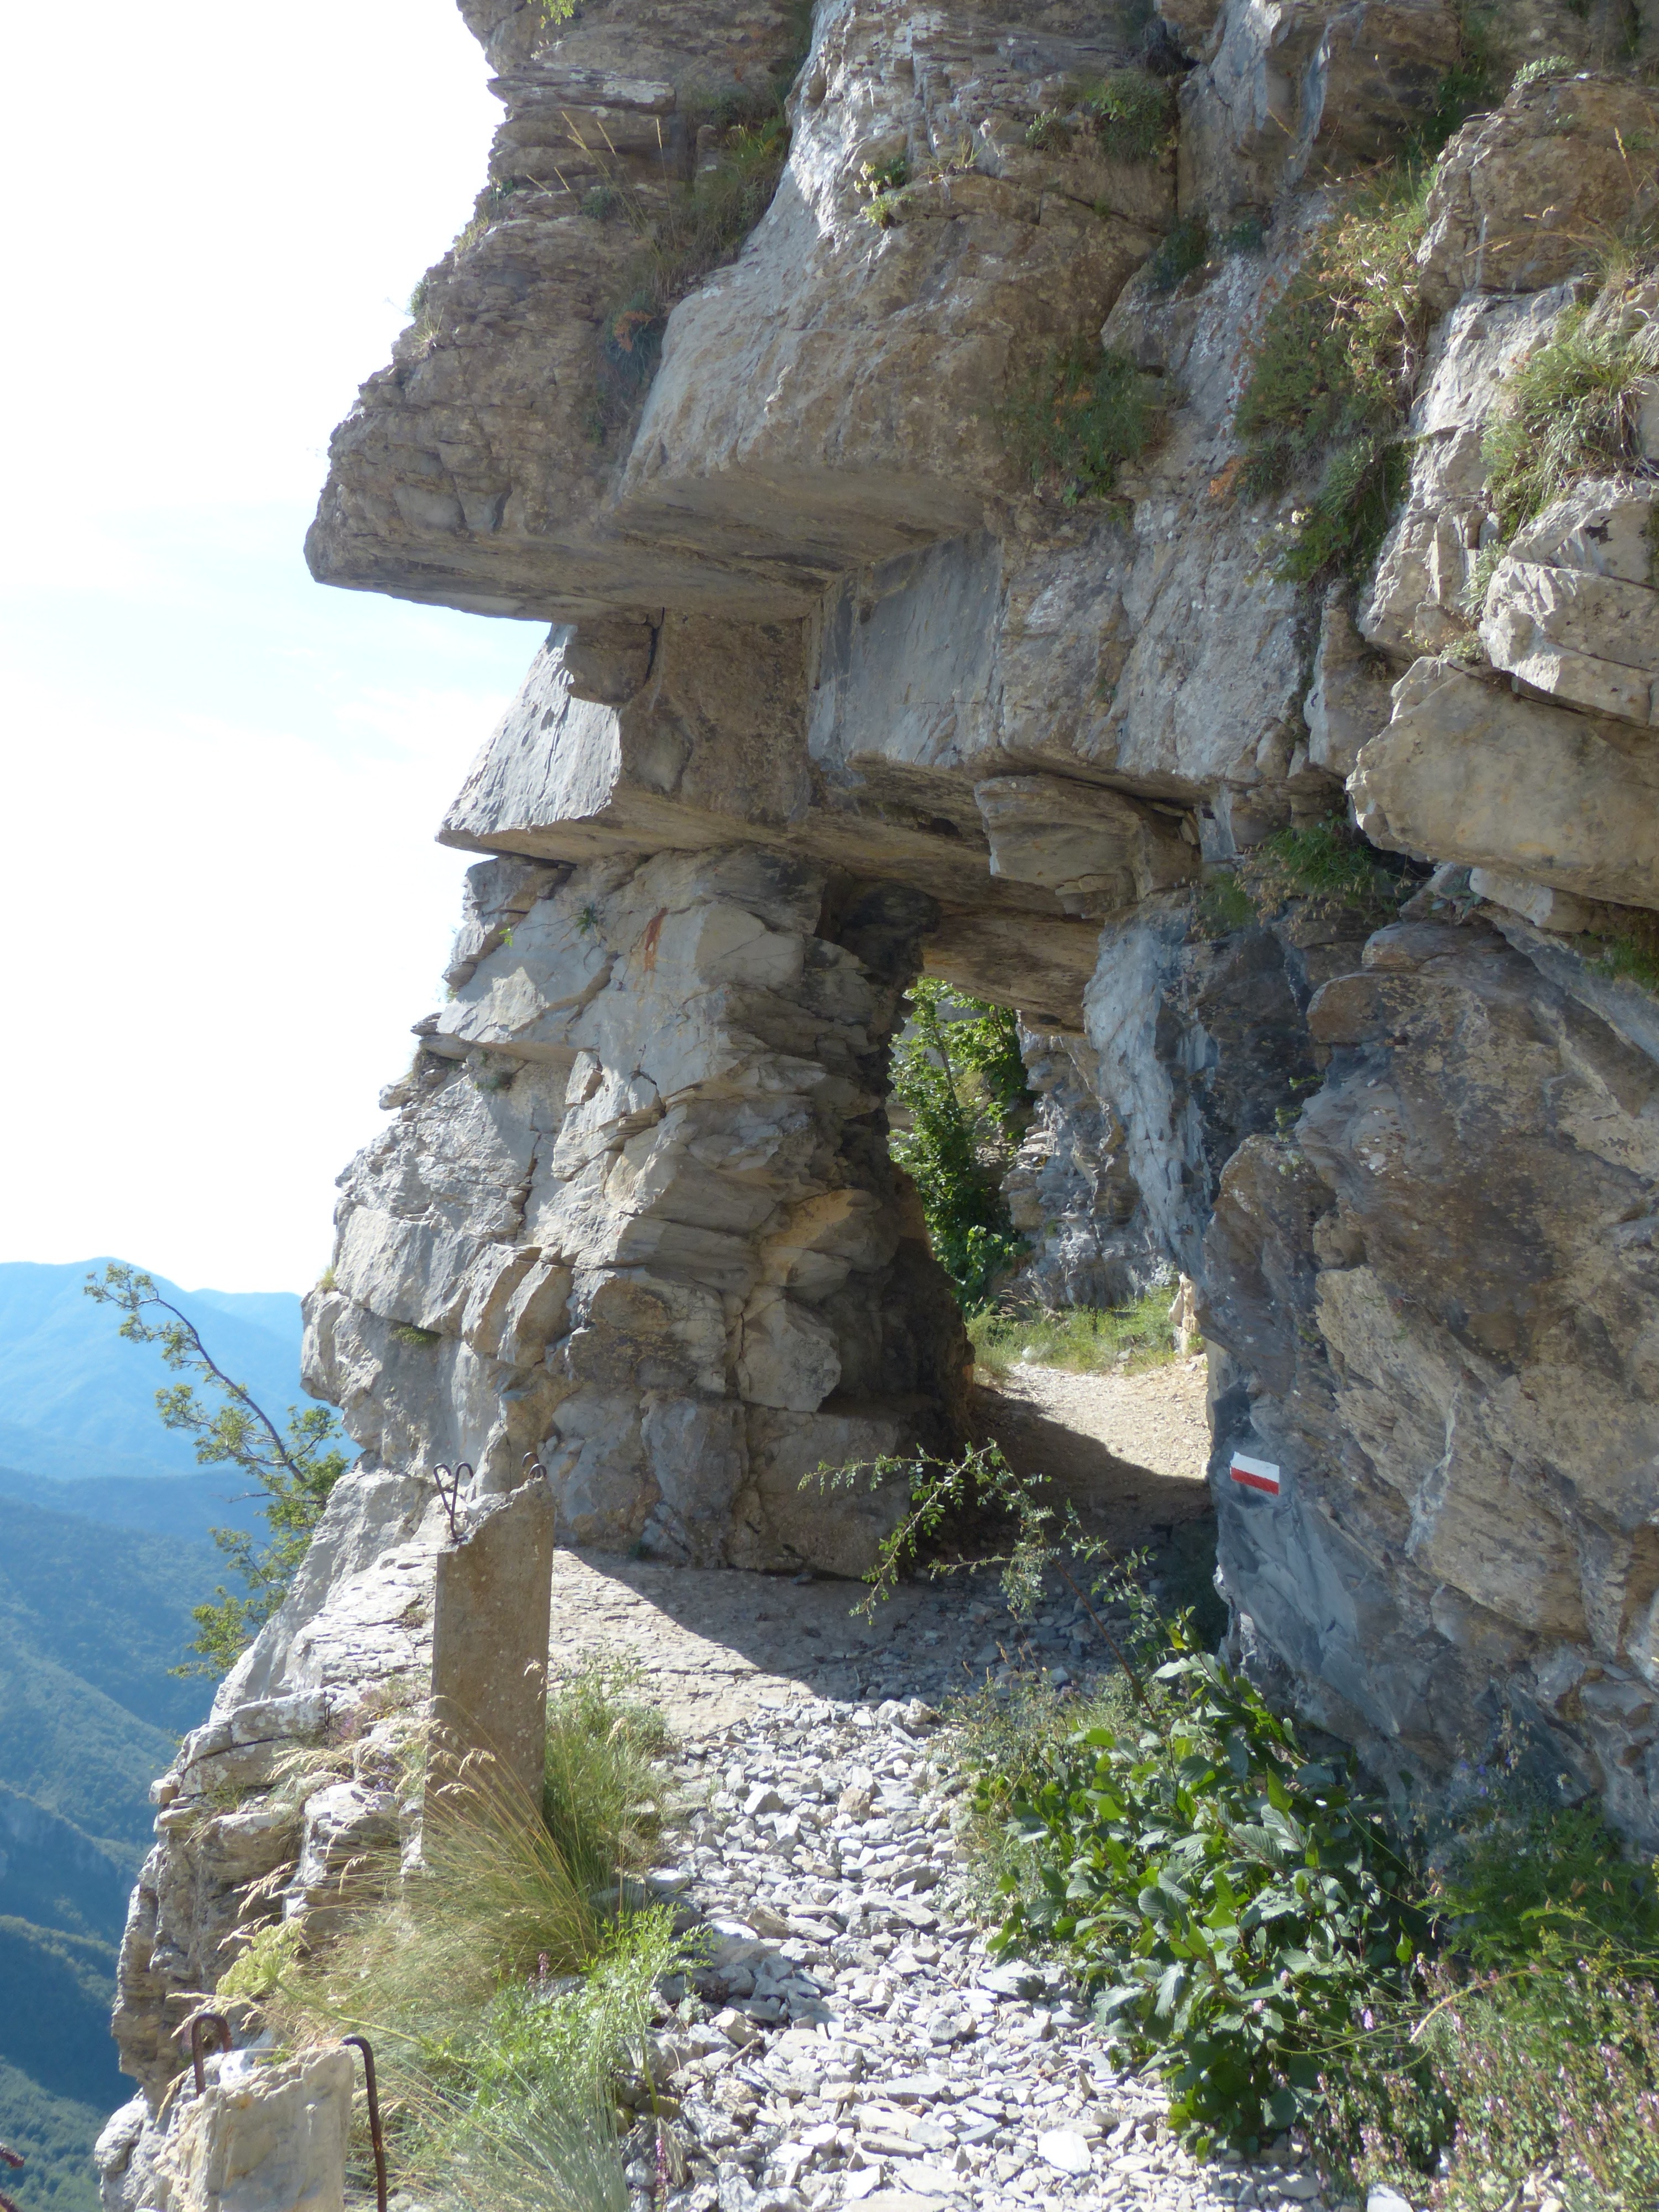
rock, mountain, trail, adventure, mountain range, formation, cliff, hike, steep, terrain, ridge, geology, outcrop, downhill, passage, boulder, water feature, wadi, bedrock, breakthrough, natural arch, gta, grande traversata delle alpi, sentiero degli alpini